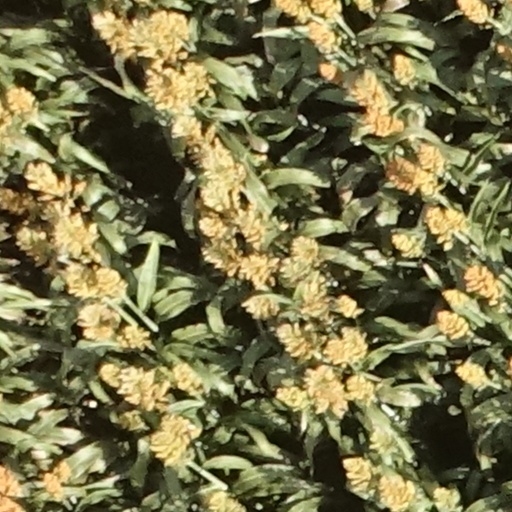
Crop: sorghum